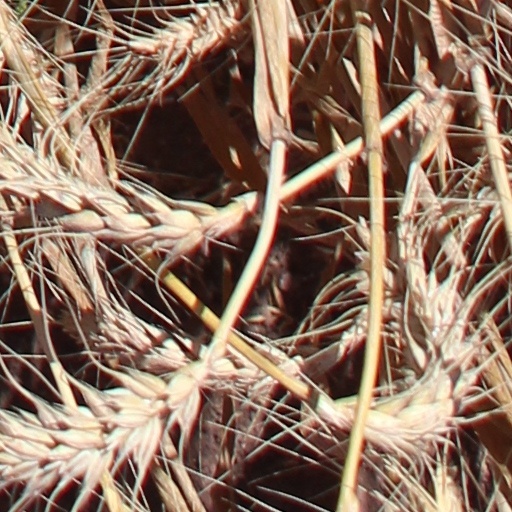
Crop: wheat